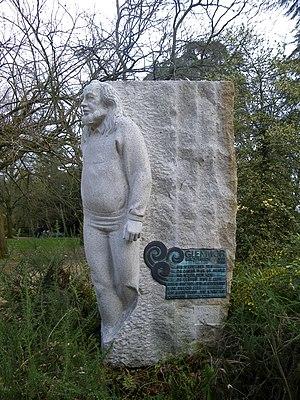
Glenmor, Émile Le Scanve à l'état civil, dit également Milig ar Skañv en breton, était un auteur-compositeur-interprète, écrivain et poète de langue française et bretonne engagé dans la défense de l'identité bretonne, né le 25 juin 1931 à Maël-Carhaix et mort le 18 juin 1996 à Quimperlé. Barde moderne, grand éveilleur des consciences de sa génération et de celles qui suivent, il est à l'origine du renouveau de la culture bretonne.